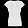
Label: Shirt